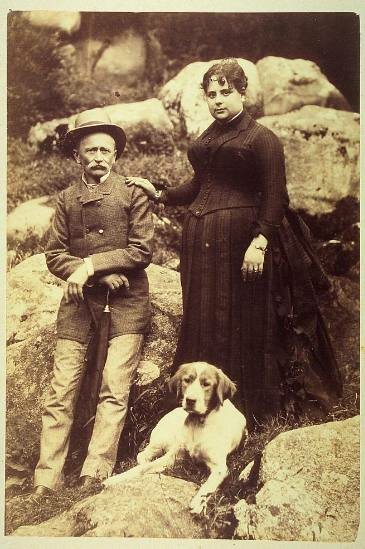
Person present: Yes